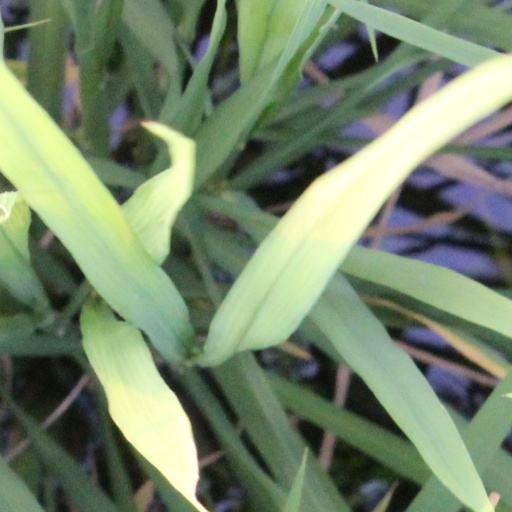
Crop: rice